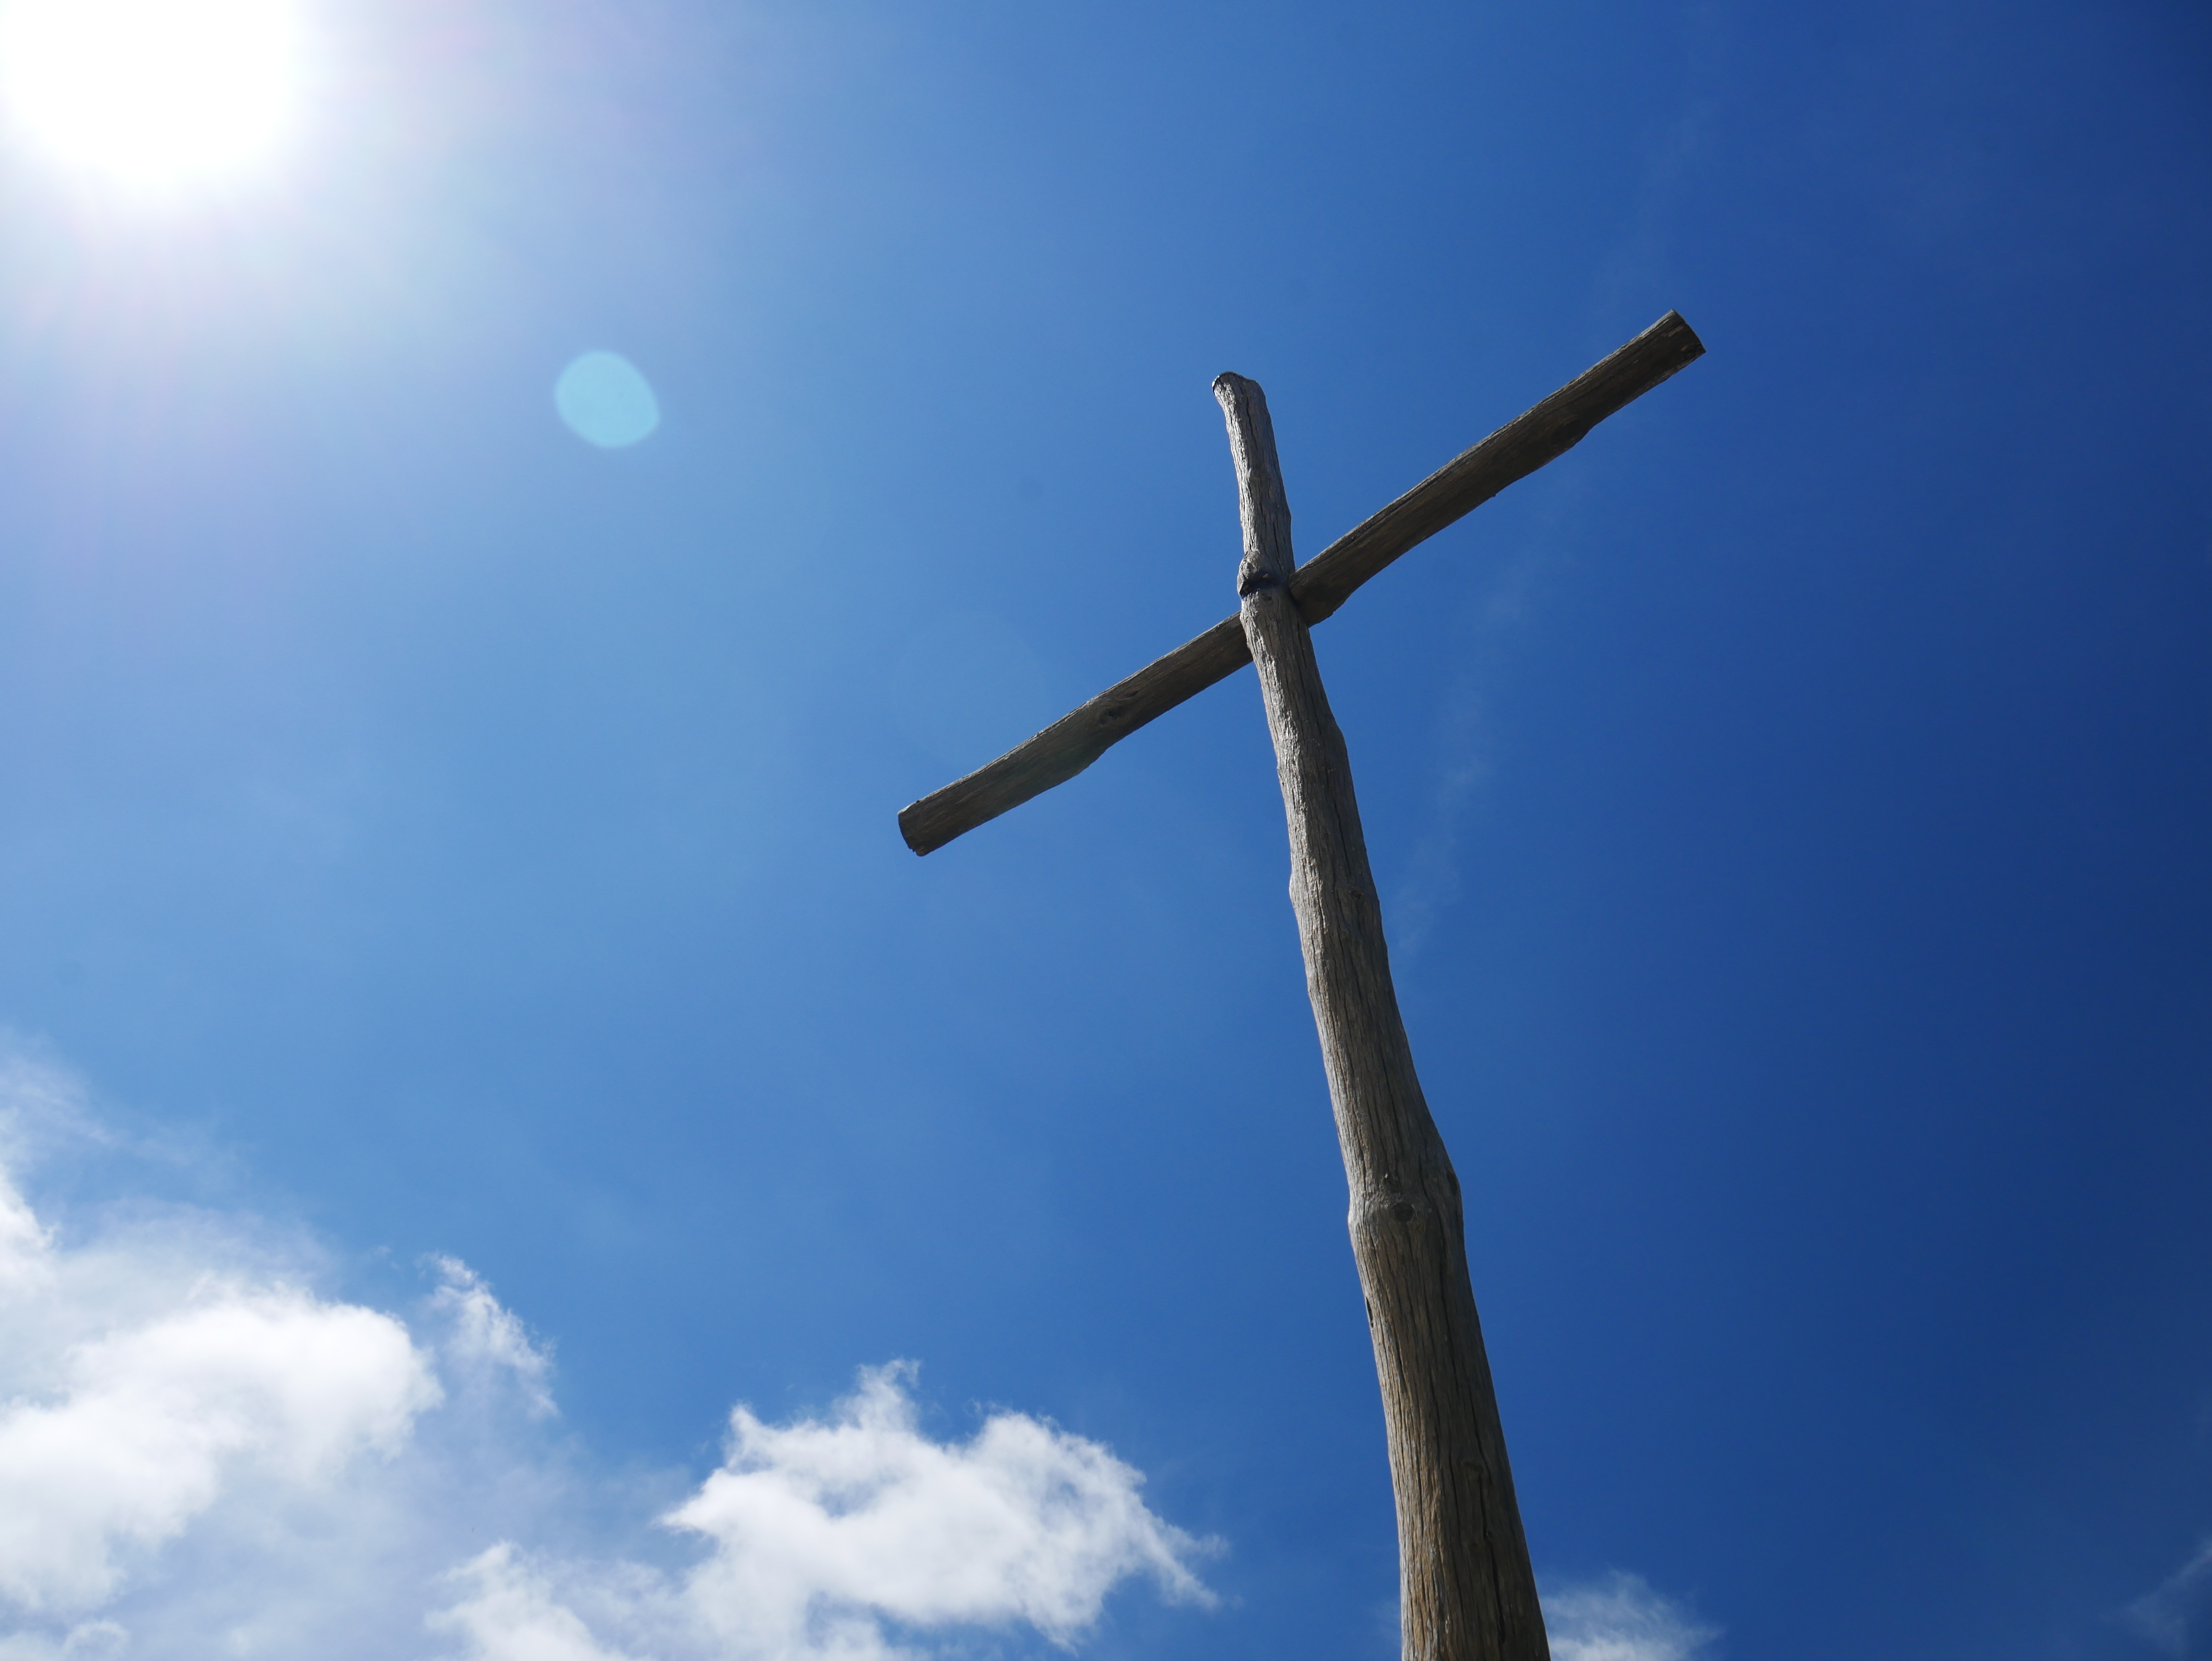
cloud, sky, wind, line, symbol, machine, blue, church, wind turbine, street light, cross, blue sky, wooden cross, clouds, faith, jesus, christianity, crucifix, catholicism, atmosphere of earth